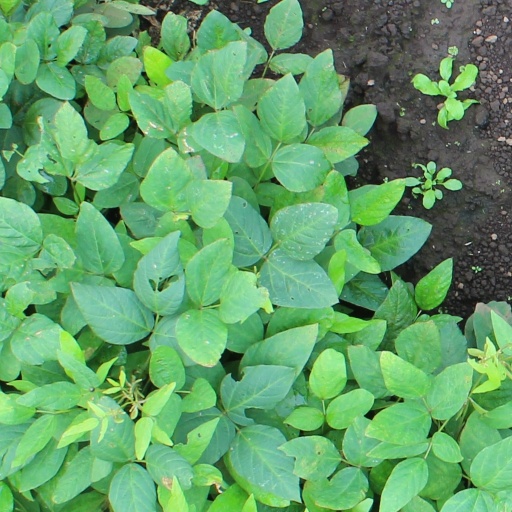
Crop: soybean